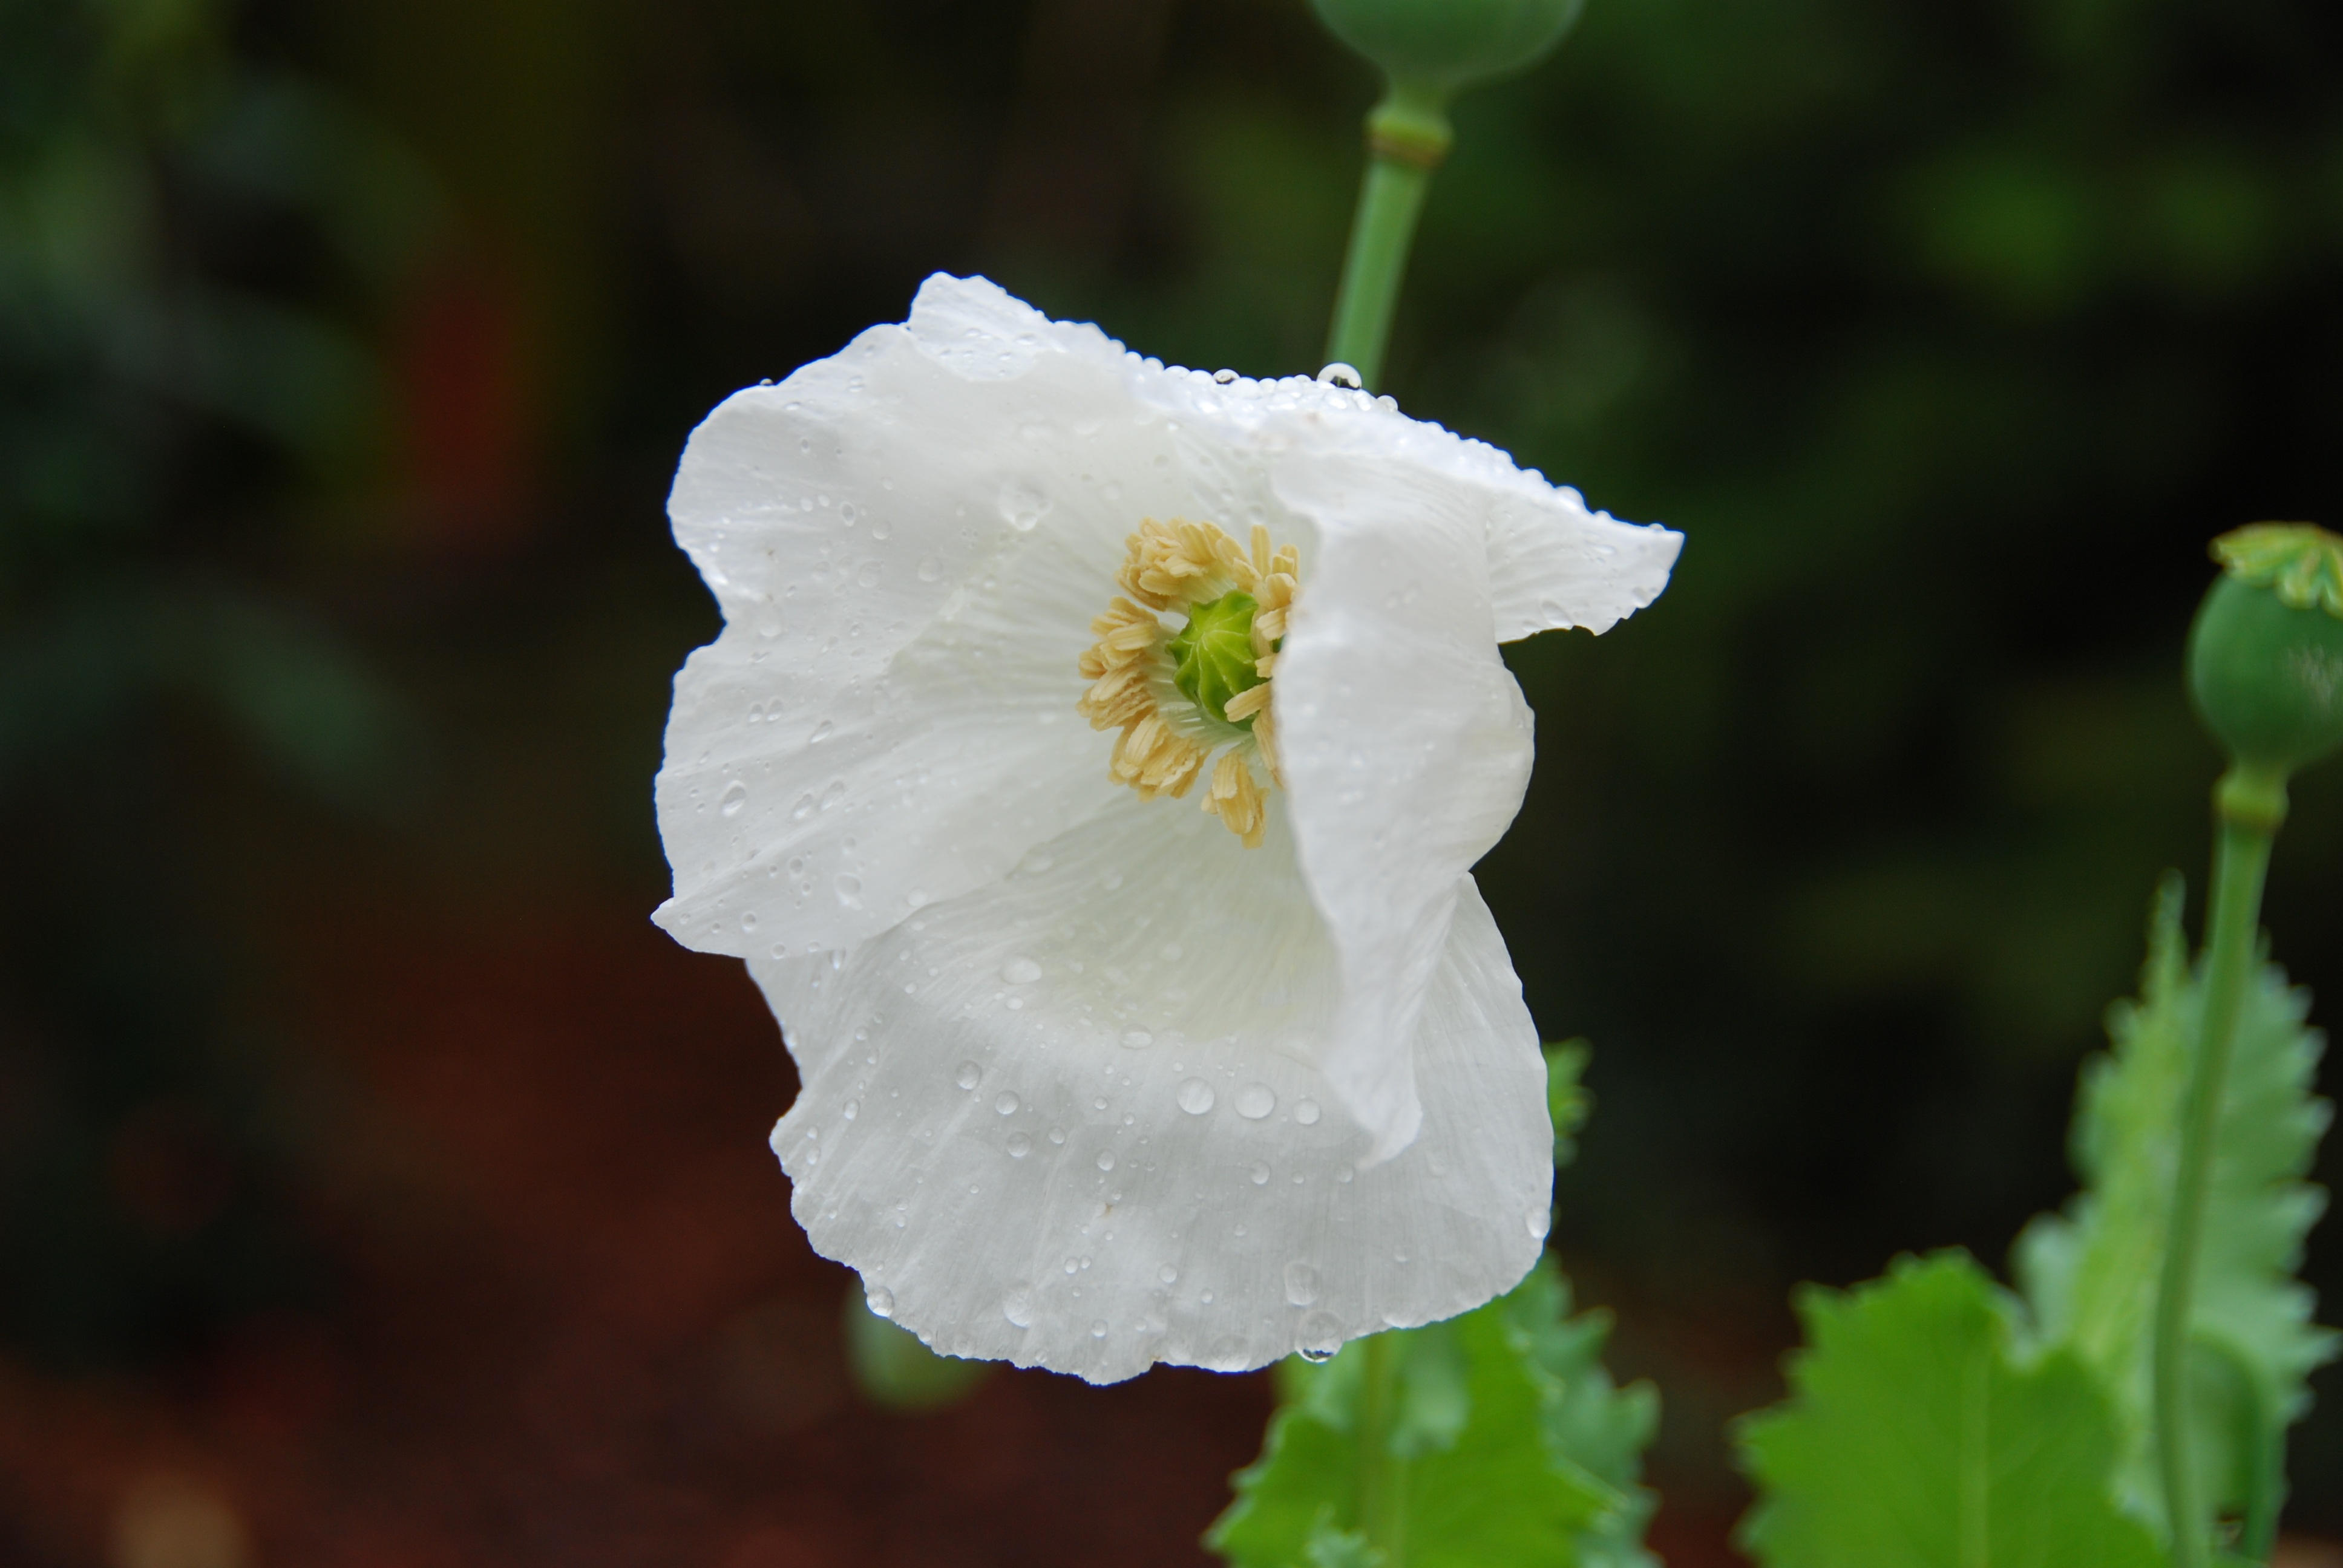
nature, blossom, plant, white, leaf, flower, petal, bloom, green, botany, flora, wildflower, close up, poppy, drop of water, macro photography, flowering plant, plant stem, land plant